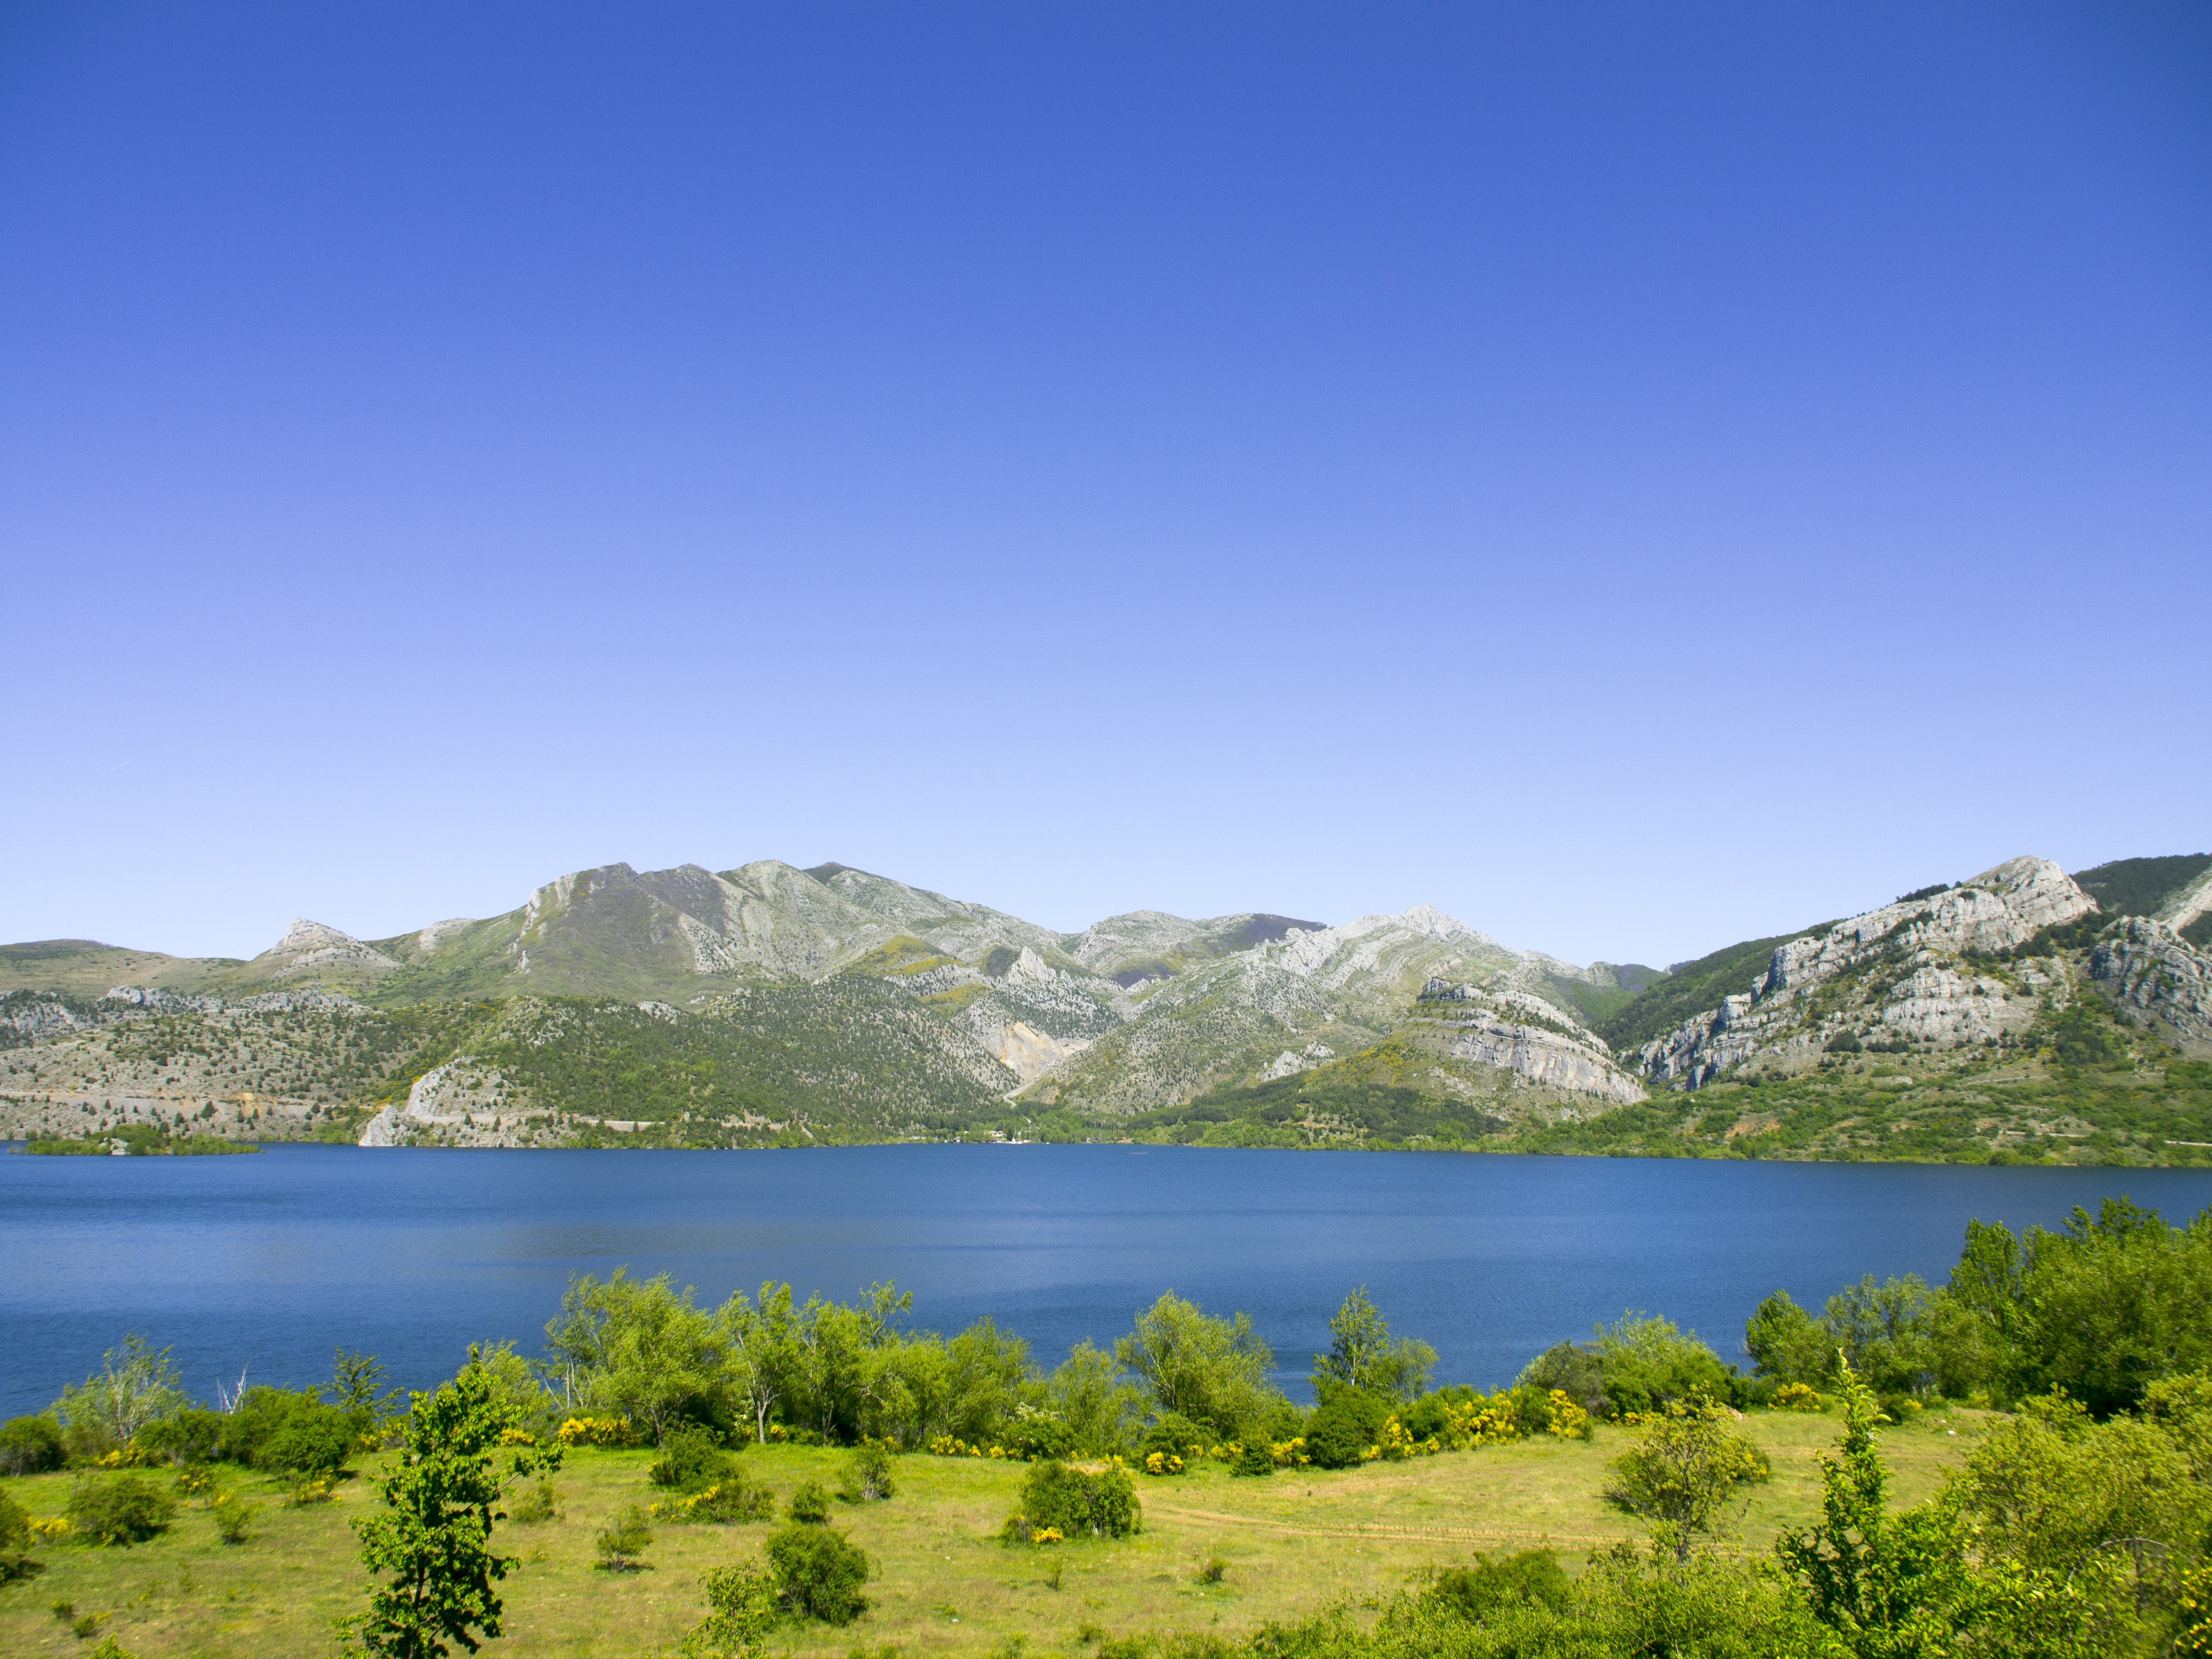
landscape, sea, wilderness, mountain, meadow, hill, lake, mountain range, panorama, reflection, bay, fjord, reservoir, body of water, mountains, grassland, plateau, fell, loch, ecosystem, tarn, mountainous landforms